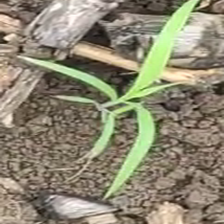
Weed species: Digitaria_SP_(Digitaria Sanguinalis )